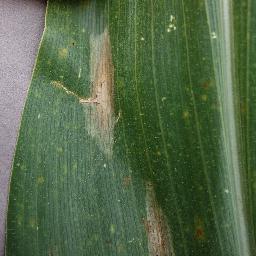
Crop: corn
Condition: (maize)_northern_blight